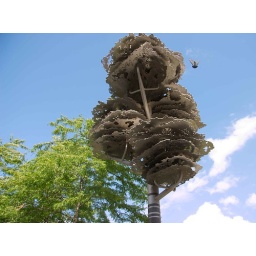
Pigeon flying to a metal tree sculpture in Manchester's Picadilly Gardens